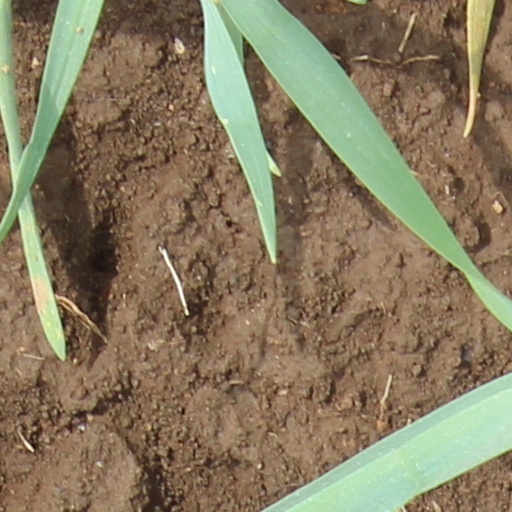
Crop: wheat